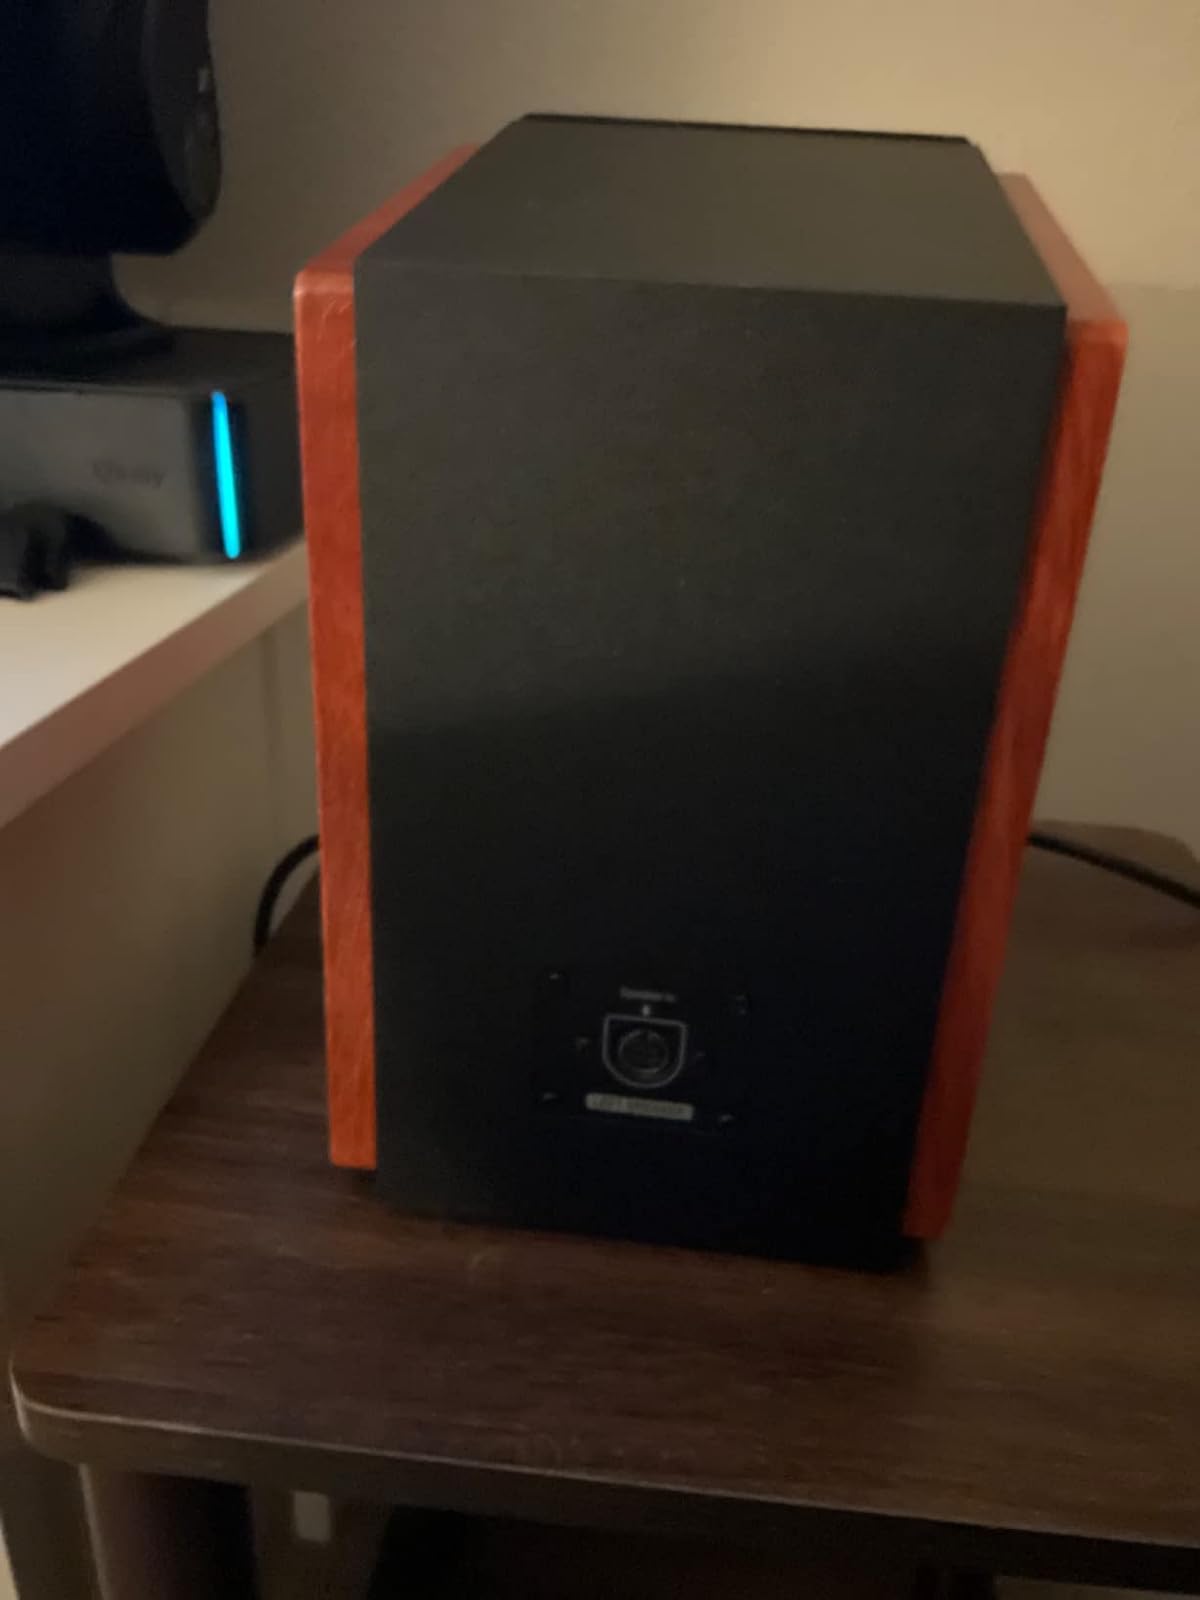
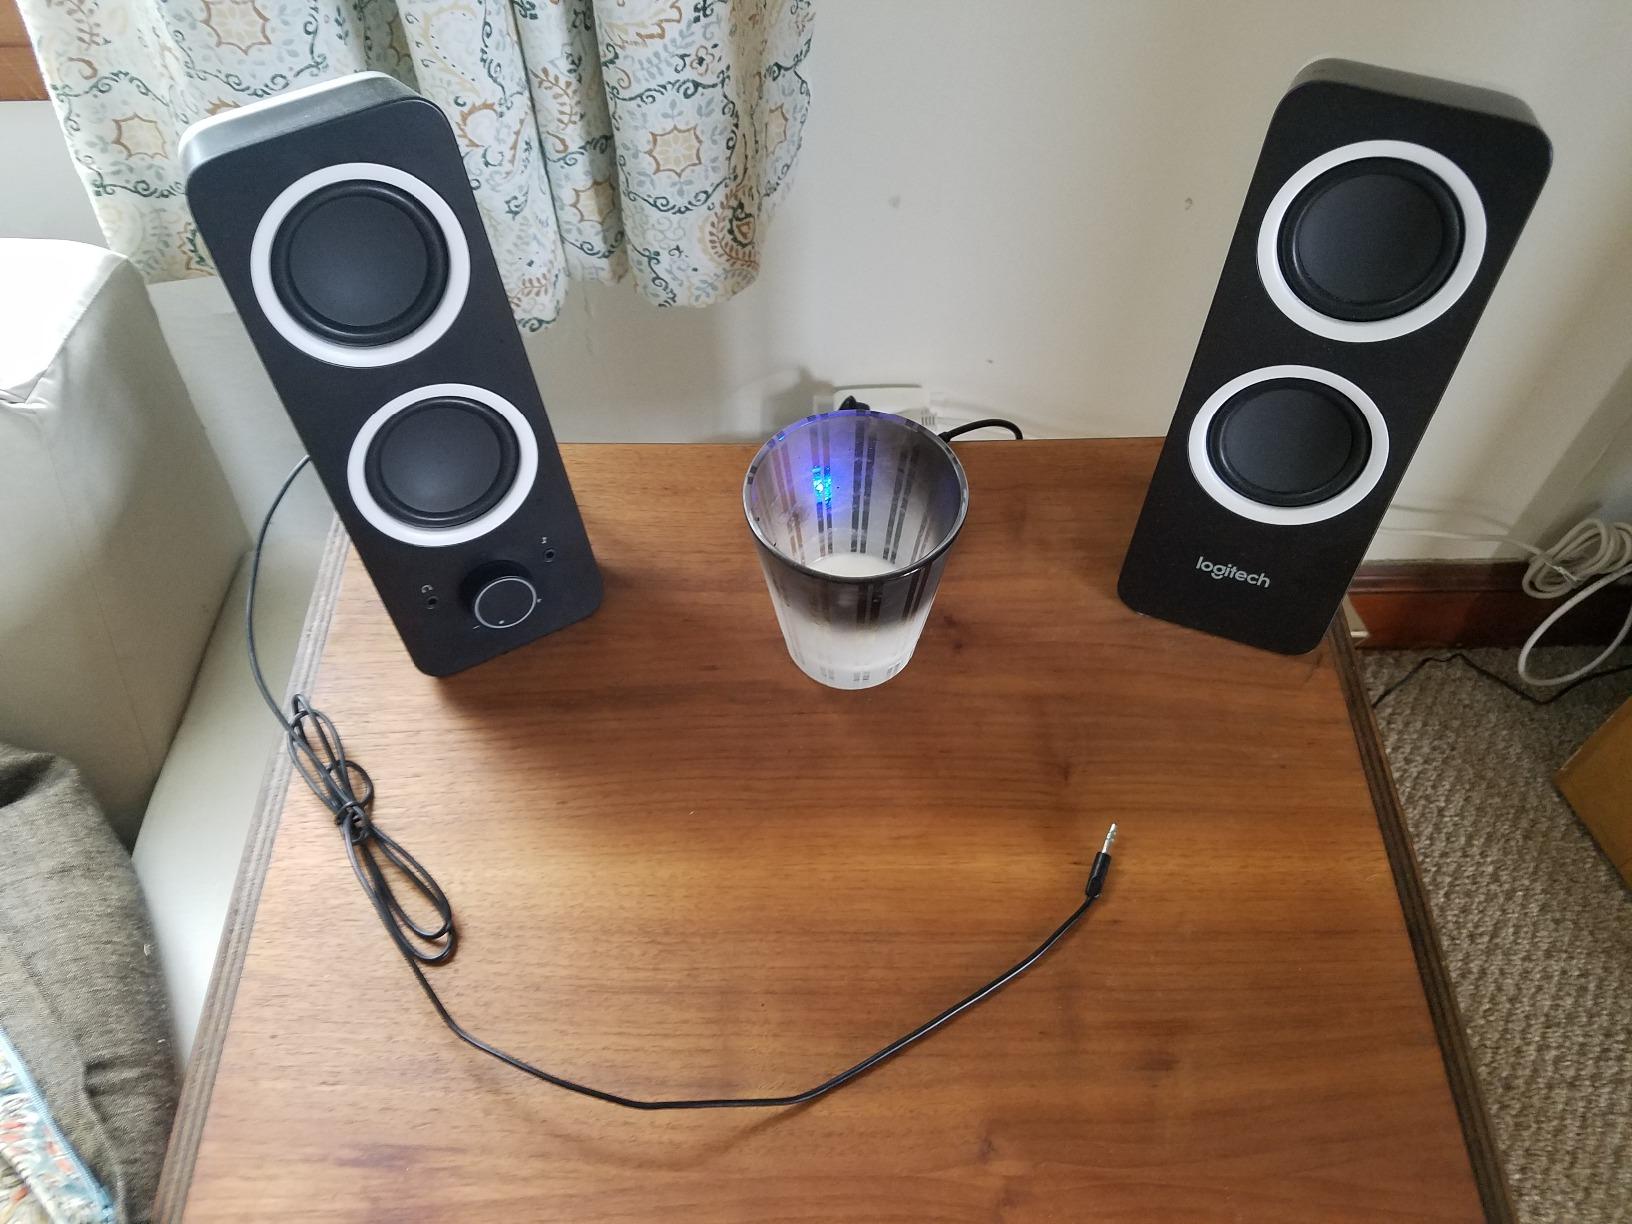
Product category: speaker
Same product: no